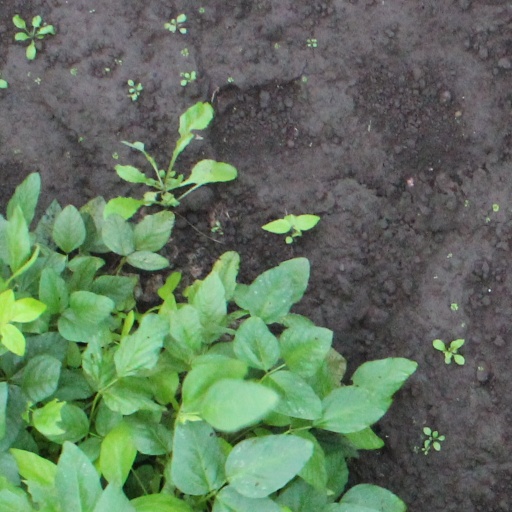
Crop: soybean